Girard Point Bridge

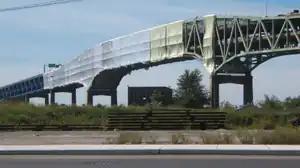
The renovation of the Girard Point Bridge as of September 2010.

The Pennsylvania Department of Transportation selected Buckley and Co. as the main contractor and a joint venture between Alpha-Liberty Painting as the paint contractor. The bridge deck was milled and a new surface was poured and the structural steel was painted in order to extend the life of the steel. Work finished in the fall of 2011, but restarted in 2012 for expansion-joint replacement.